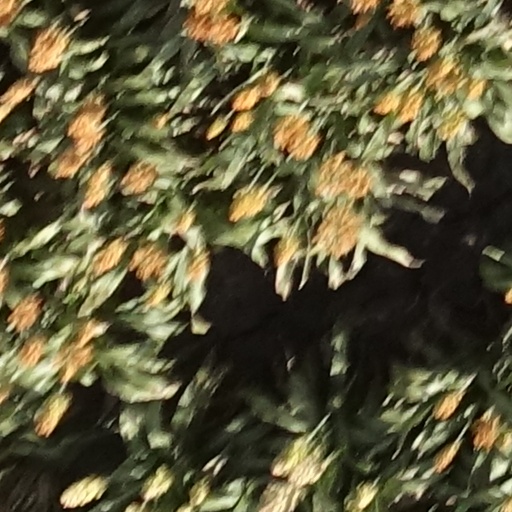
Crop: sorghum